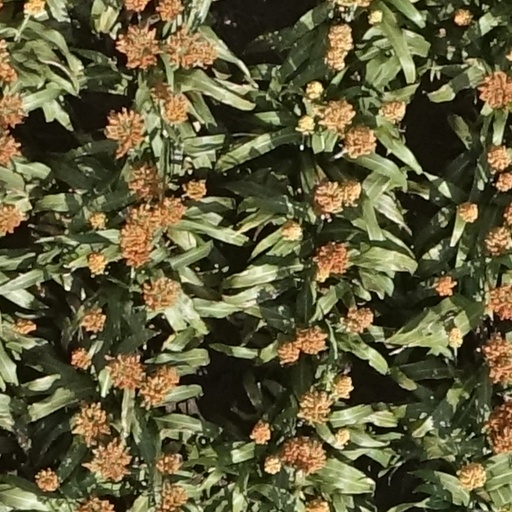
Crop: sorghum